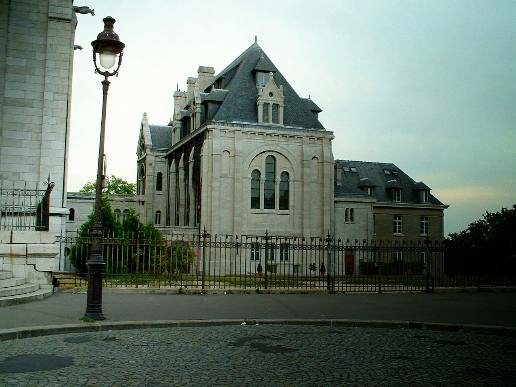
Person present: No